Janet Montgomery

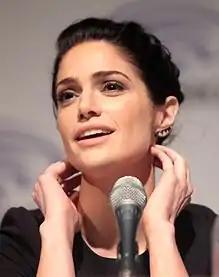
Montgomery at the 2015 WonderCon

Janet Ruth Montgomery (born 29 October 1985) is an English film and TV actress. She first gained attention for her role as Ames in the second season of the television series "Human Target" (2010–11), and also for her appearance in the 2009 straight-to-DVD film "The Hills Run Red". She played the lead character in the television drama "Made in Jersey" (2012), cancelled after two episodes aired. From 2014 to 2017, she starred as the lead character, Mary Sibley, in the series "Salem". From 2018 to 2023, Montgomery played the role of Lauren Bloom on the medical drama television series "New Amsterdam".